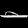
Label: Sandal